De revolutionibus orbium coelestium

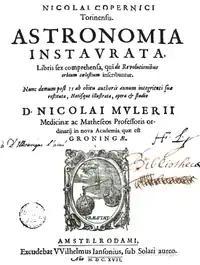
Title page, 3rd ed., Amsterdam, Nicolaus Mulerius, publisher, 1617

From the first edition, Copernicus' book was prefixed with an anonymous preface which argues that the following is a calculus consistent with the observations, and cannot resolve philosophical truths. Only later was this revealed to be the unauthorized interjection by Lutheran preacher Andreas Osiander, who lived in Nuremberg when the first edition was printed there. This is followed by Copernicus' own preface, where he dedicates his work to Pope Paul III and appeals to the latter's skill as a mathematician to recognize the truth of Copernicus' hypothesis.